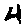
Label: 4